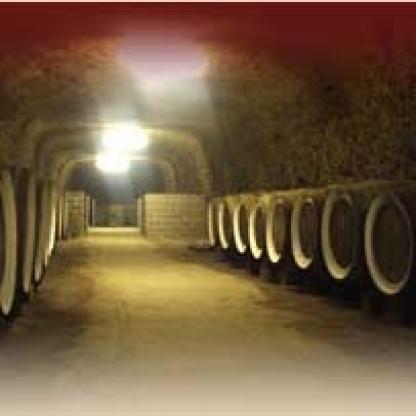
Scene: Indoor